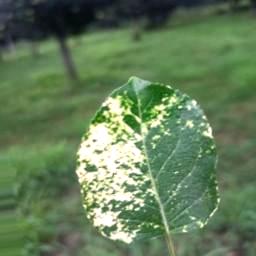
Label: Apple_Mosaic